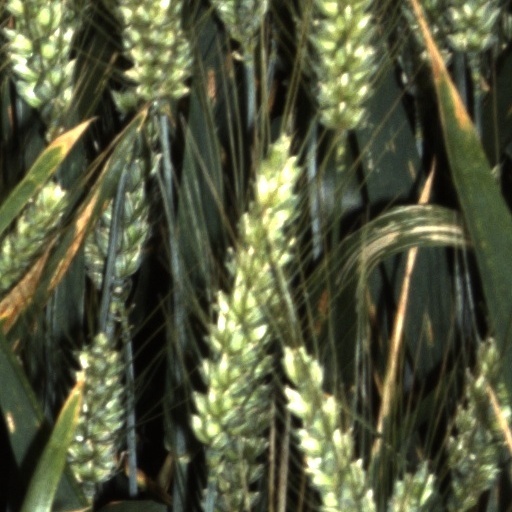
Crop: wheat